Hocine Achiou

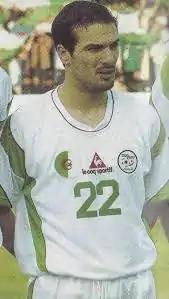
Achiou wearing the uniform of the Algerian soccer team

Hocine Achiou (born April 27, 1979) is a former Algerian footballer.